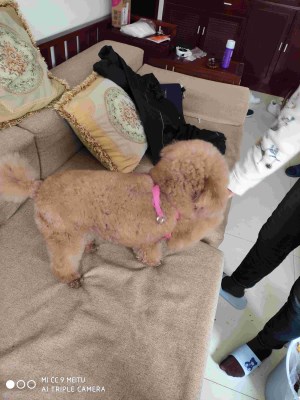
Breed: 7449-n000128-teddy